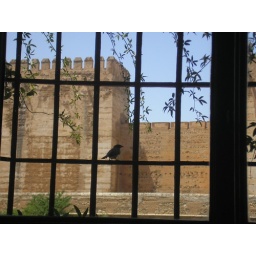
this bird had one of the best views... sitting on a bar lookingout a window in the great alambra in granada, spain.